Battle of Fort Buchanan

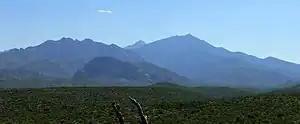
"Mount Wrightson (center) and Mount Hopkins (right)"

Two Apaches were confirmed to have been killed by Buckley who also said that because of the smoke from their rifles and the burning station, he could not tell if there were other casualties. Six horses were captured along with 250 rounds of ammunition, 200 rations, two carbine rifles and six United States Cavalry uniforms. On the following day Captain John L. Miriam received news of the attack and proceeded to the fort with 25 men. Just outside the post, the bodies of Wrightson, Hopkins and the boy were discovered and buried. After examining the condition of Fort Buchanan, Captain Miriam ordered it abandoned and returned to Fort Tubac to the west where the rest of Company L was stationed. Fort Crittenden was later built a half mile east of Fort Buchanan in 1867